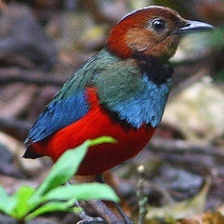
Species: RED BELLIED PITTA
Scientific name: PITTA ERYTHROGASTER